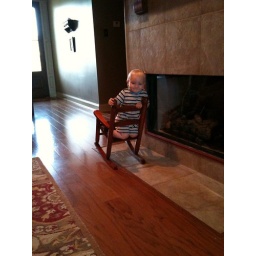
I'm practicing sitting in my rocking chair by the fire. Winter will be. here before long.